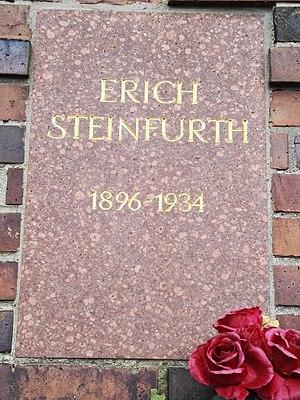
Erich Steinfurth est un homme politique communiste et résistant allemand au nazisme.